Human rights in South Africa

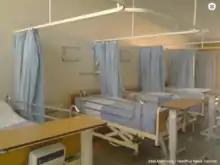
East Rand Hospital. There are not enough beds for the patients.

South Africa has a plethora of infectious disease cases. Malaria is major cause of death because of a lack of resources to treat patients. Additionally, the water is dirty with human and industrial waste which contributes to the spread of disease. Many deaths are caused by poverty rather than a lack of cures for a disease. Poverty is a major reason for death because poor families are not able to afford proper health services and hospitals are not able to buy enough supplies. Additionally, people living in South Africa who are illegal immigrants lack resources for health care that is non-emergency. For example, many of the people living in the Hillbrow Health Precinct are not legal and have poor health resources. Specifically, some hospital buildings were built before World War II. Furthermore, the Hillbrow community has high rates of Sexually Transmitted Diseases.